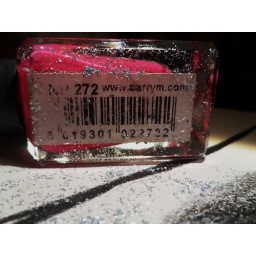
got a water bottle full of whiskey in my handbag.